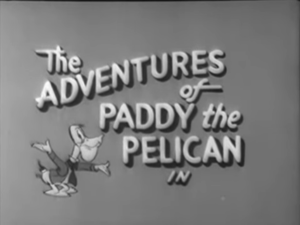
Les Aventures de Paddy le pélican est une série télévisée d'animation américaine qui a fait ses débuts sur les chaînes locales à Chicago dans les années 1950. Il est très peu diffusé, mais a gagné en popularité en apparaissant sur l'émission de Jerry Beck : ''Worst Cartoons Ever''. Dans le DVD, Beck déclare n'avoir trouvé aucune preuve de la diffusion de cette adaptation animée à la télévision, bien qu'il soit prouvé que le personnage de Paddy le pélican ait commencé en 1950 en tant que spectacle de marionnettes sur une chaîne de télévision locale de Chicago : WENR-TV. Les épisodes qui existent actuellement ont tous une date de copyright de 1954, le copyright n’ayant jamais été renouvelé, la série appartient donc du domaine public aujourd'hui.